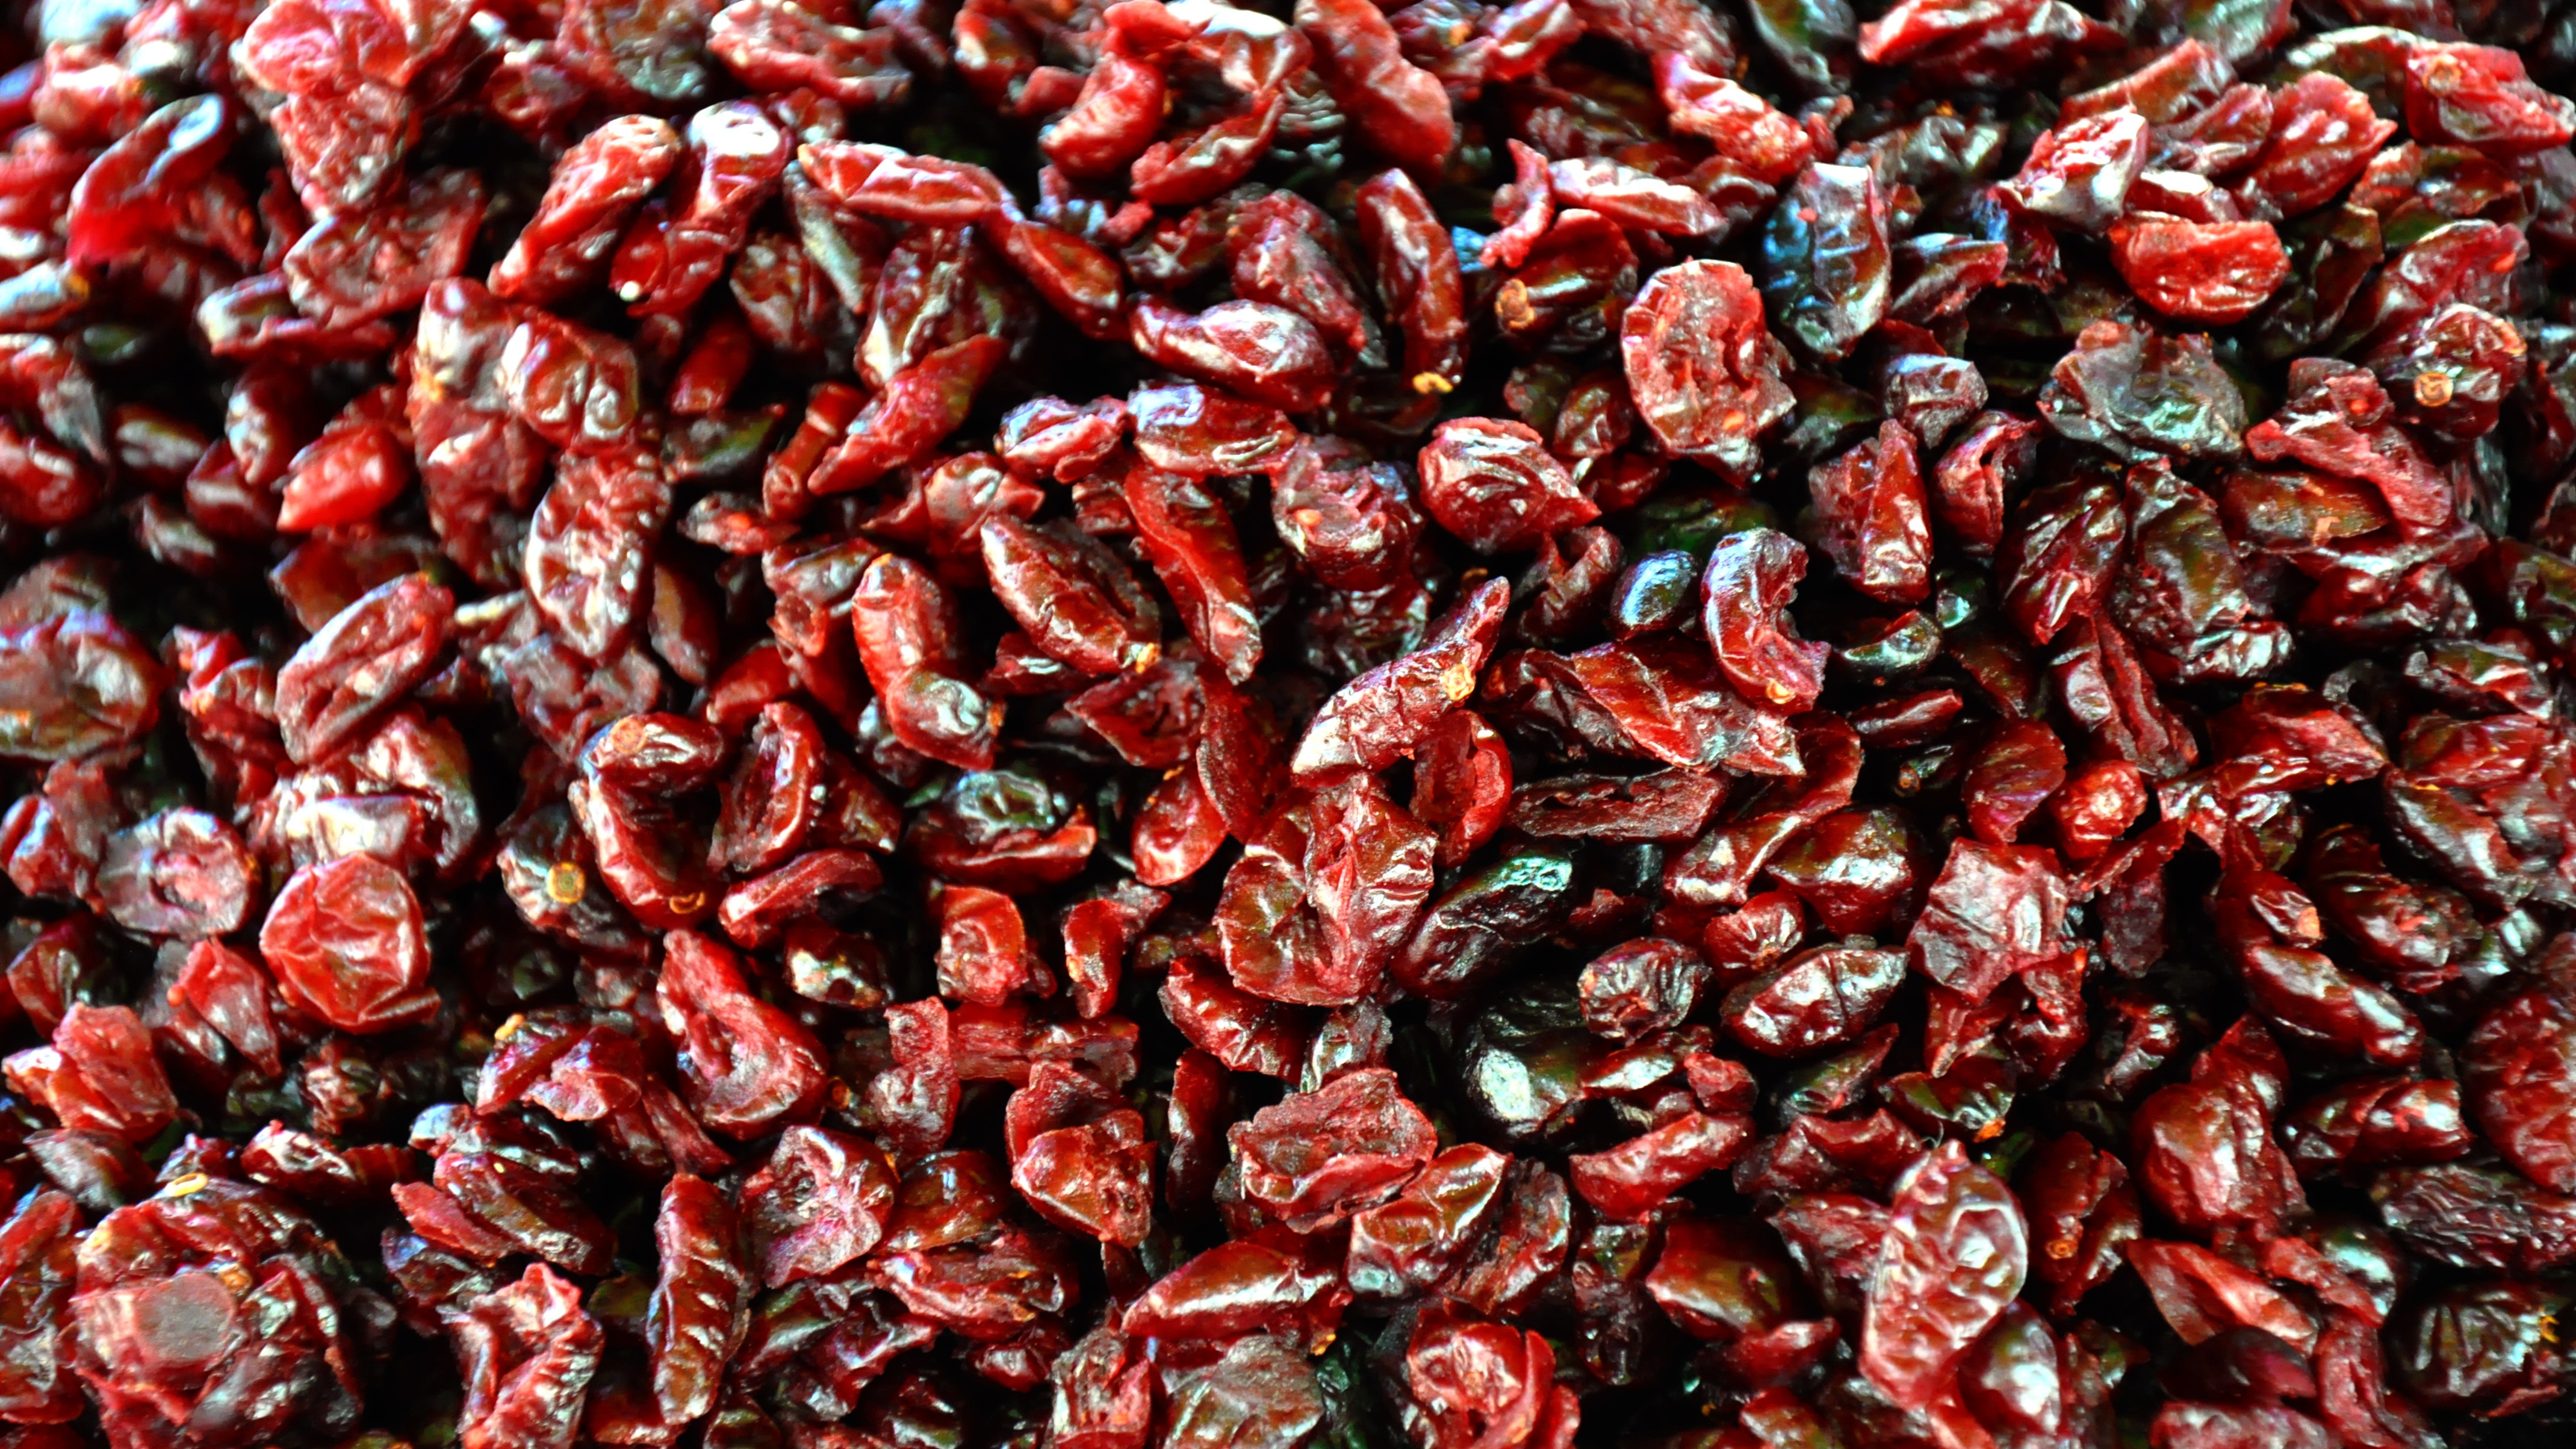
plant, fruit, food, produce, vegetable, rosehips, dried fruit, flowering plant, chili pepper, date palm, cayenne pepper, land plant, snack food, bell peppers and chili peppers